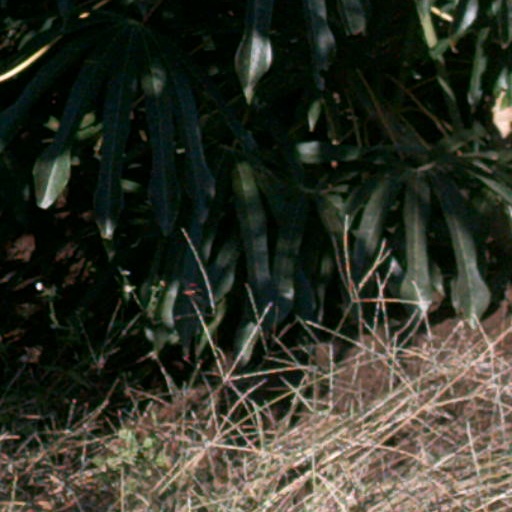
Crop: cassava